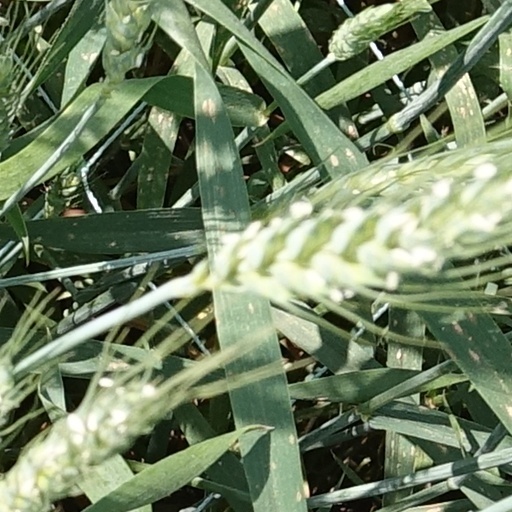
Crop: wheat